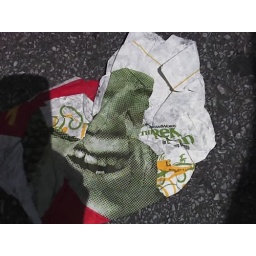
McDonald's bag formed by elements and cars